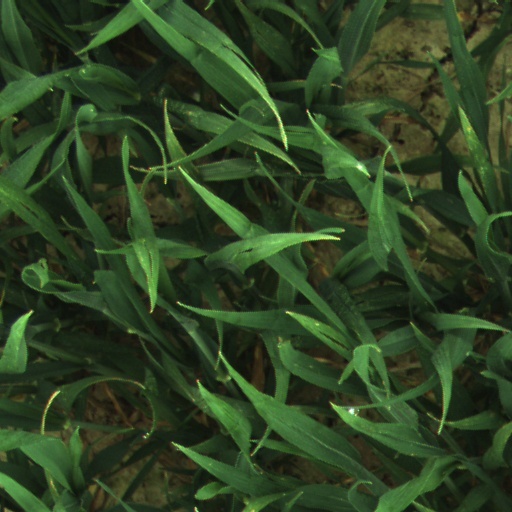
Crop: wheat